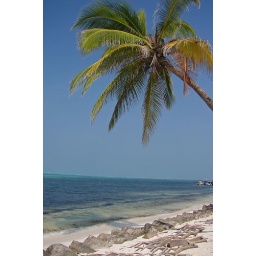
The typical Island scene.. the coconut tree against the beach